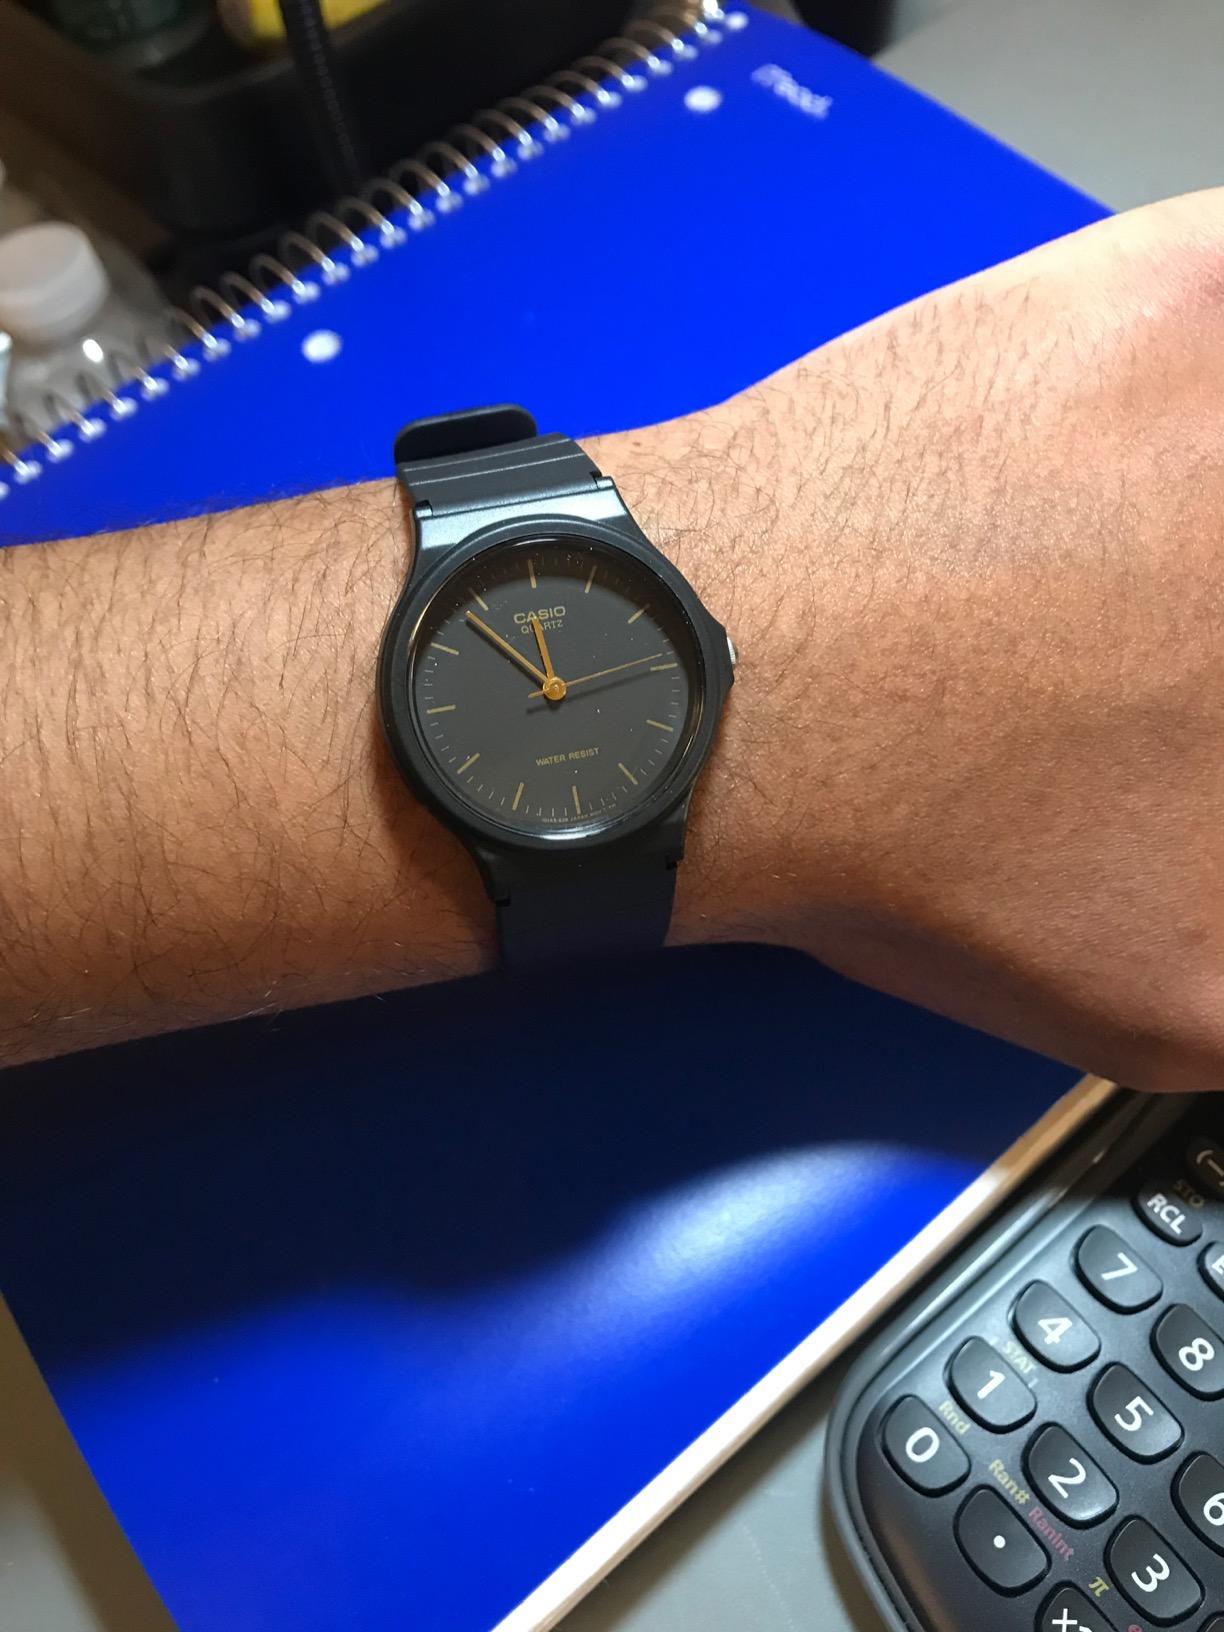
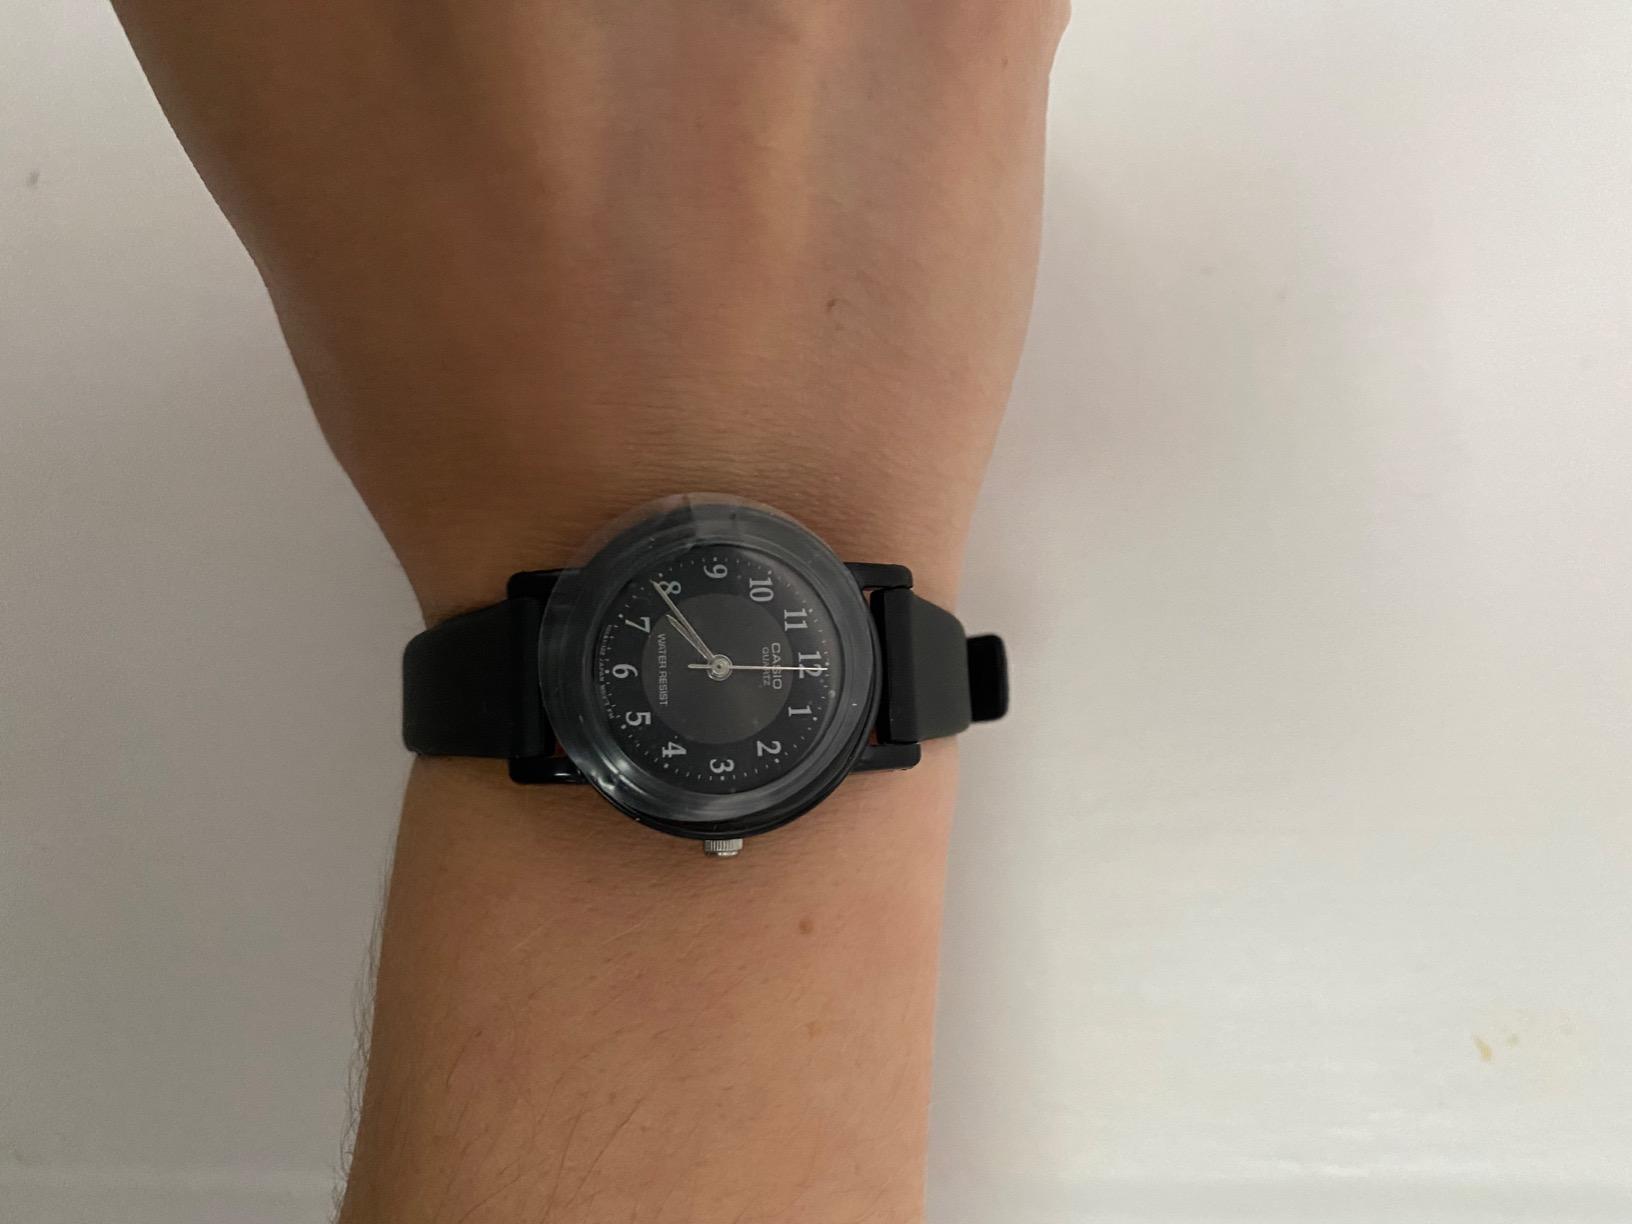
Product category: accessories_watch
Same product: no